Zvenigorodskaya

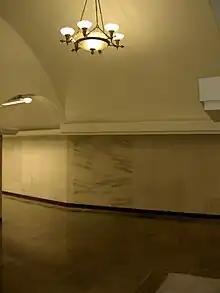

During the construction of the transition, two chandeliers that illuminated the ceiling of the Pushkinskaya station platform were removed. These chandeliers were subsequently installed in the hall where the transition corridors lead.